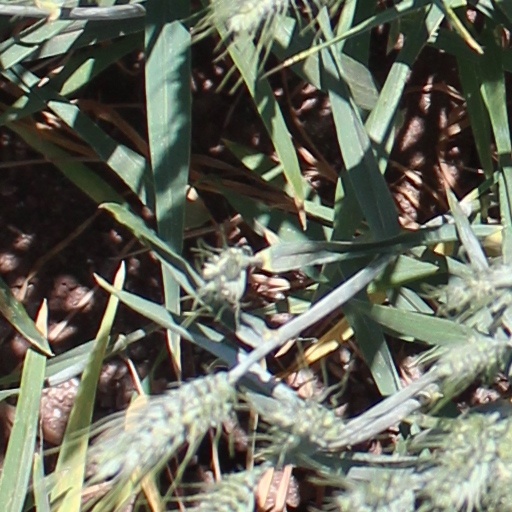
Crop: wheat